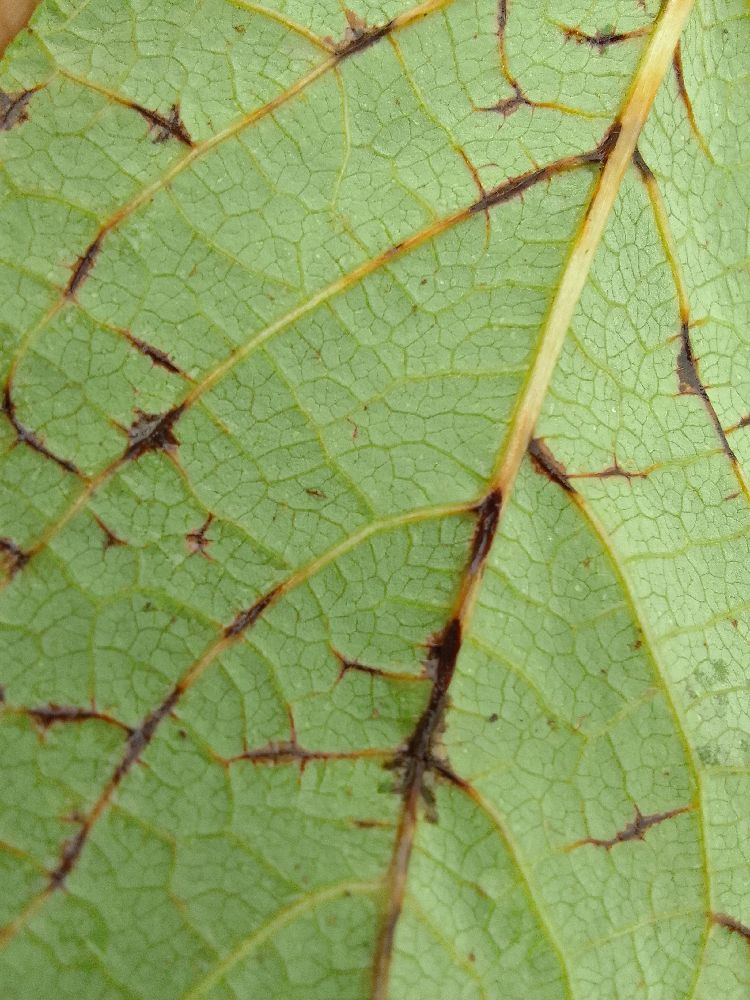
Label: anthracnose